Tekken Master

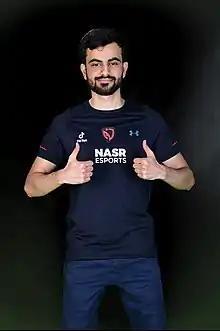

Sayed Hashem Ahmed, better known as Tekken Master, is a professional esports player. He is largely credited with popularizing the e-sports industry in the Persian Gulf.